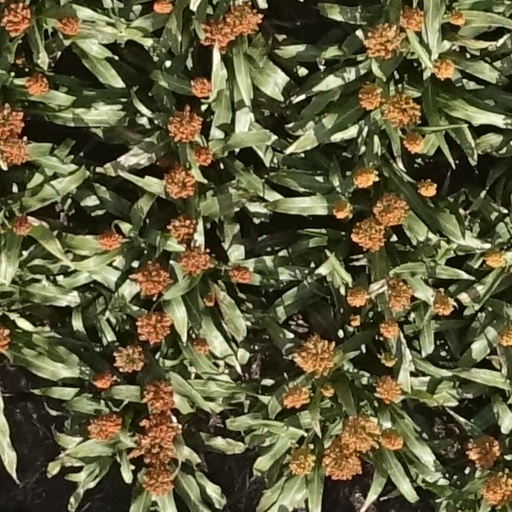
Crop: sorghum